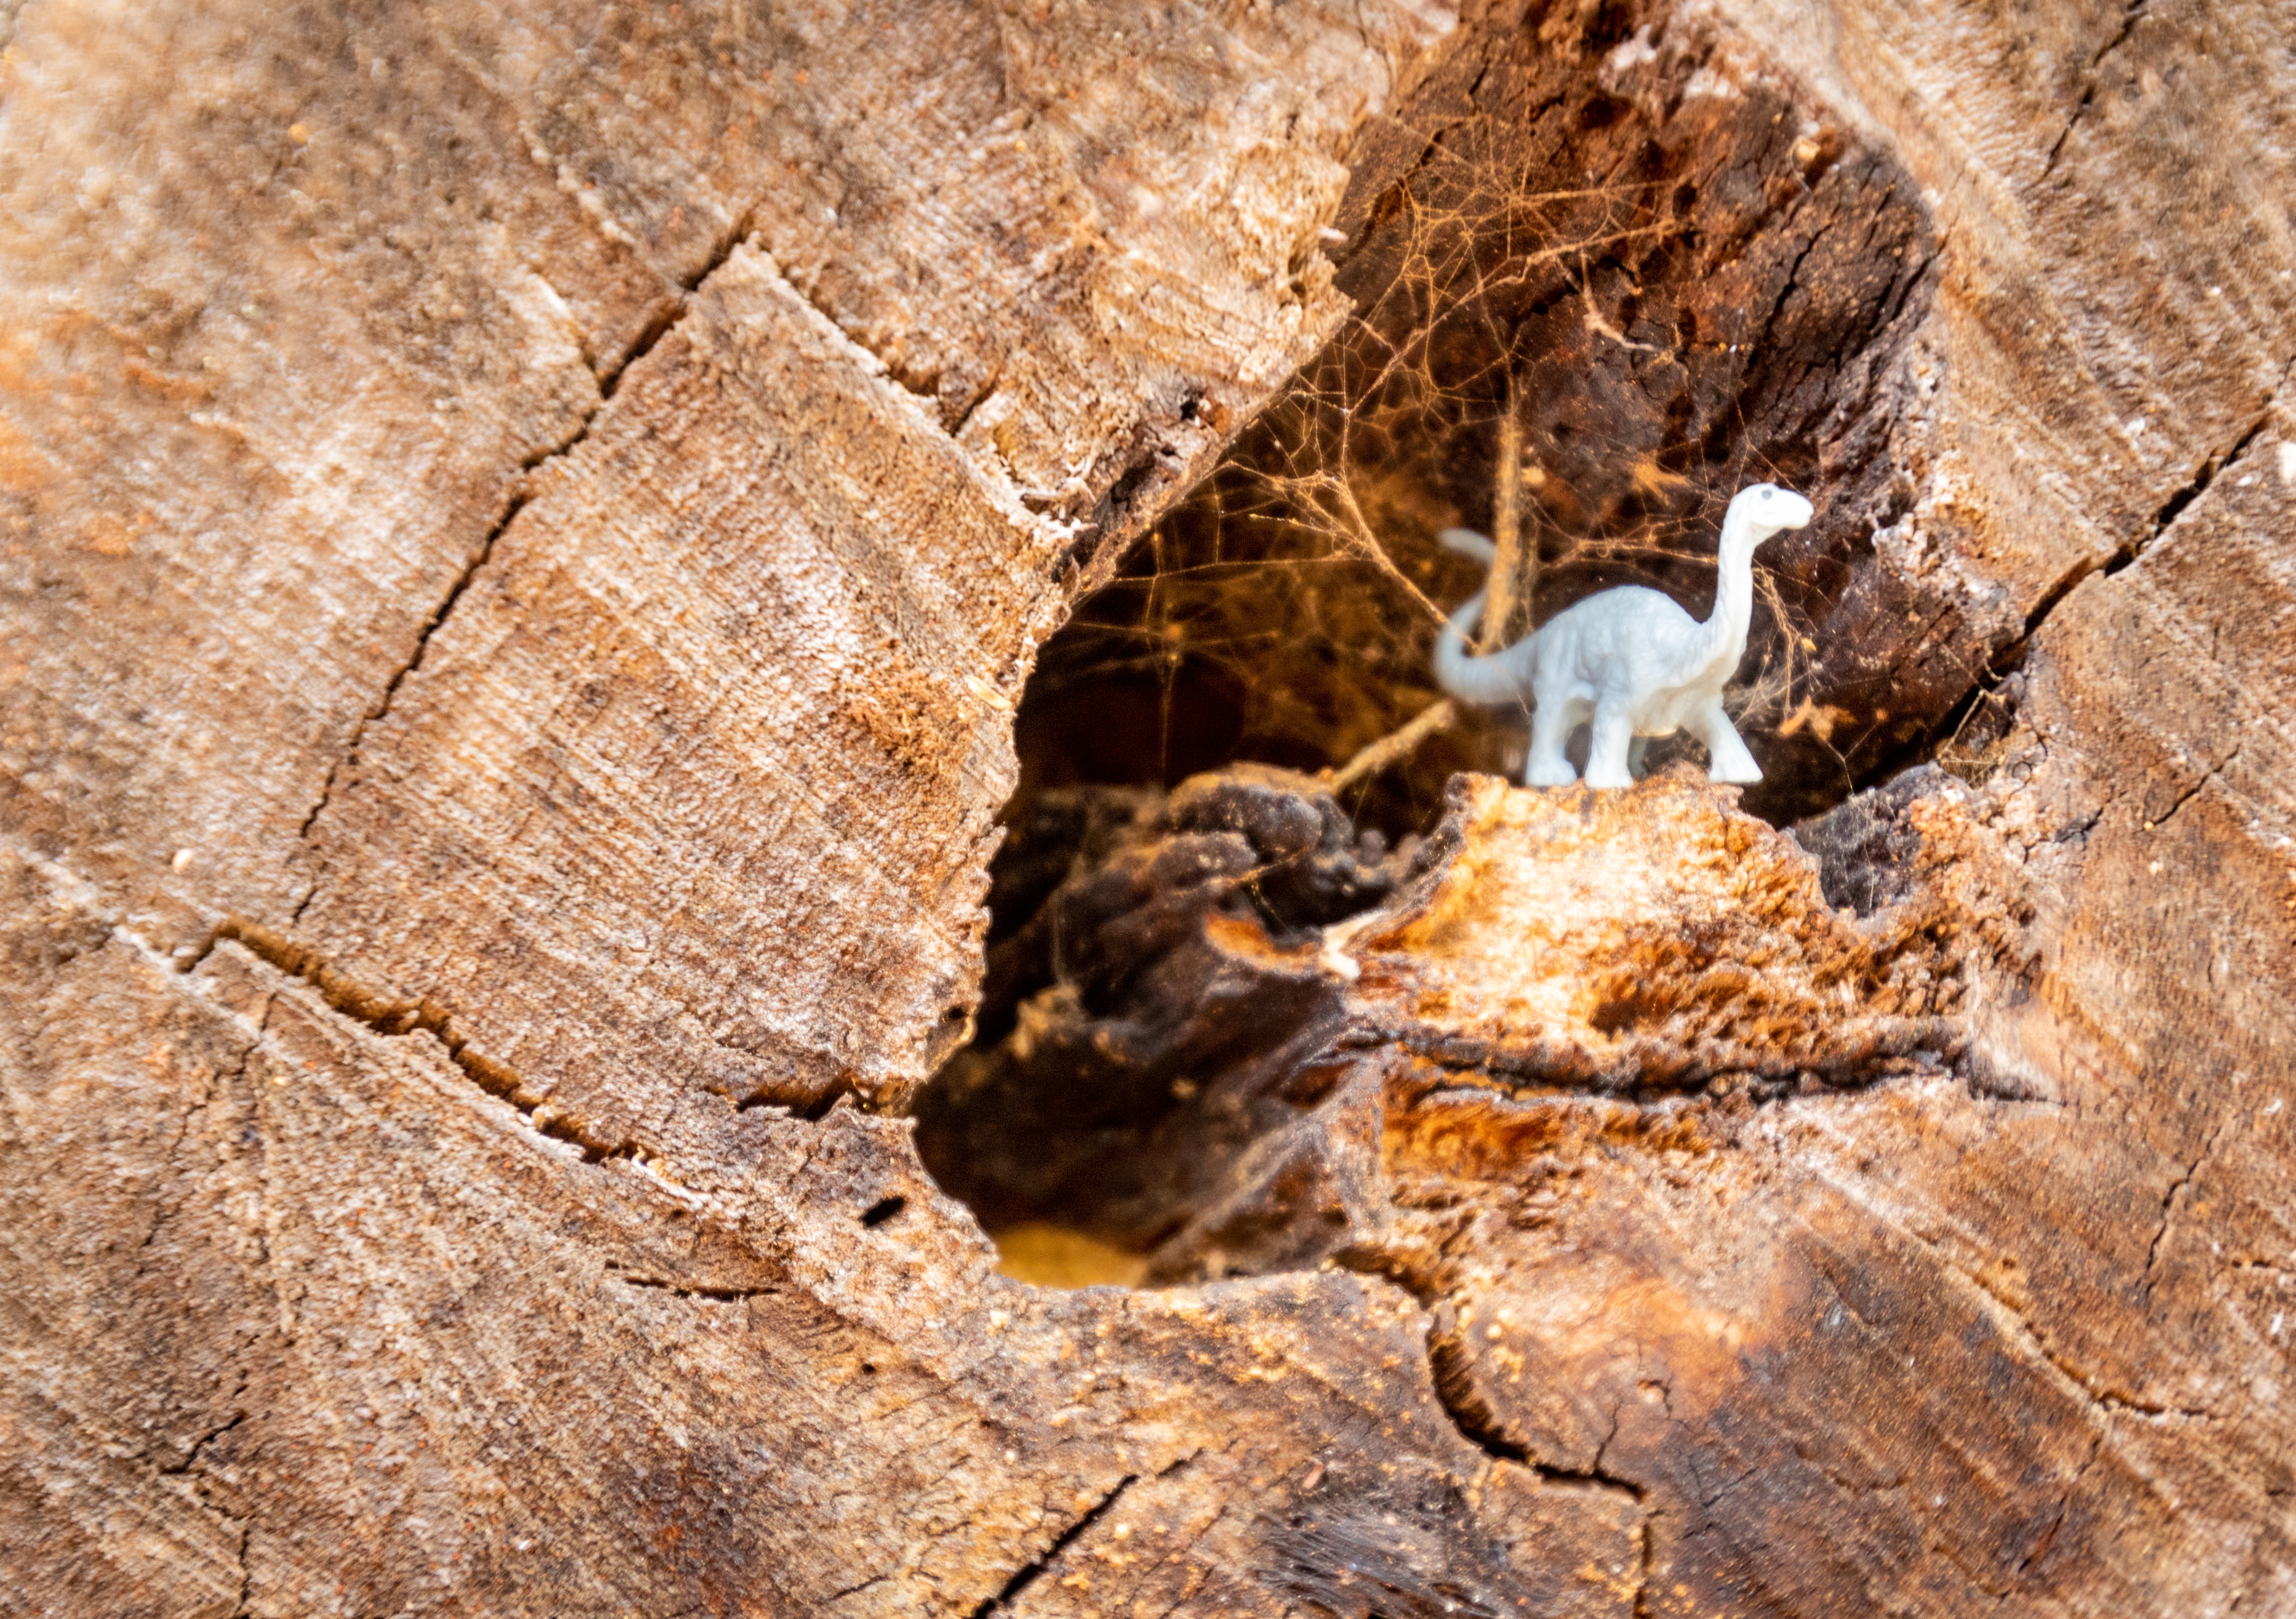
rock, organism, geology, wildlife, formation, photography, bedrock